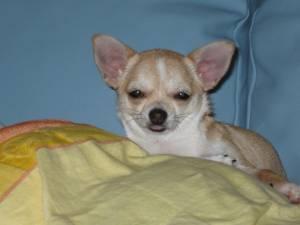
chihuahua